Emilia Guiú

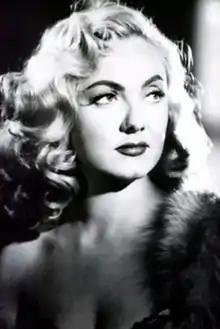

Emilia Guiú Estivella (March 21, 1922 – February 7, 2004) was a Spanish actress who appeared mainly in Mexican films, particularly in the 1940s and 1950s in the Golden Age of Mexican cinema. She made over 60 film appearances between 1943 and 2000 and typically played villain roles and "femme fatale". She also made a number of theatrical appearances.